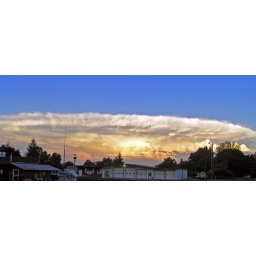
Amazing cloud we saw looking toward Moses Lake from home in Lakeview